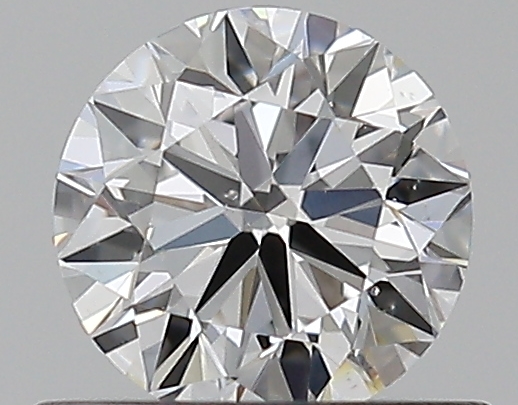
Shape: round
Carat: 0.5
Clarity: VS2
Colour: E
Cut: VG
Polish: EX
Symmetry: VG
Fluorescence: N
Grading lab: GIA
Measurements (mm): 4.98 x 5.01 x 3.13